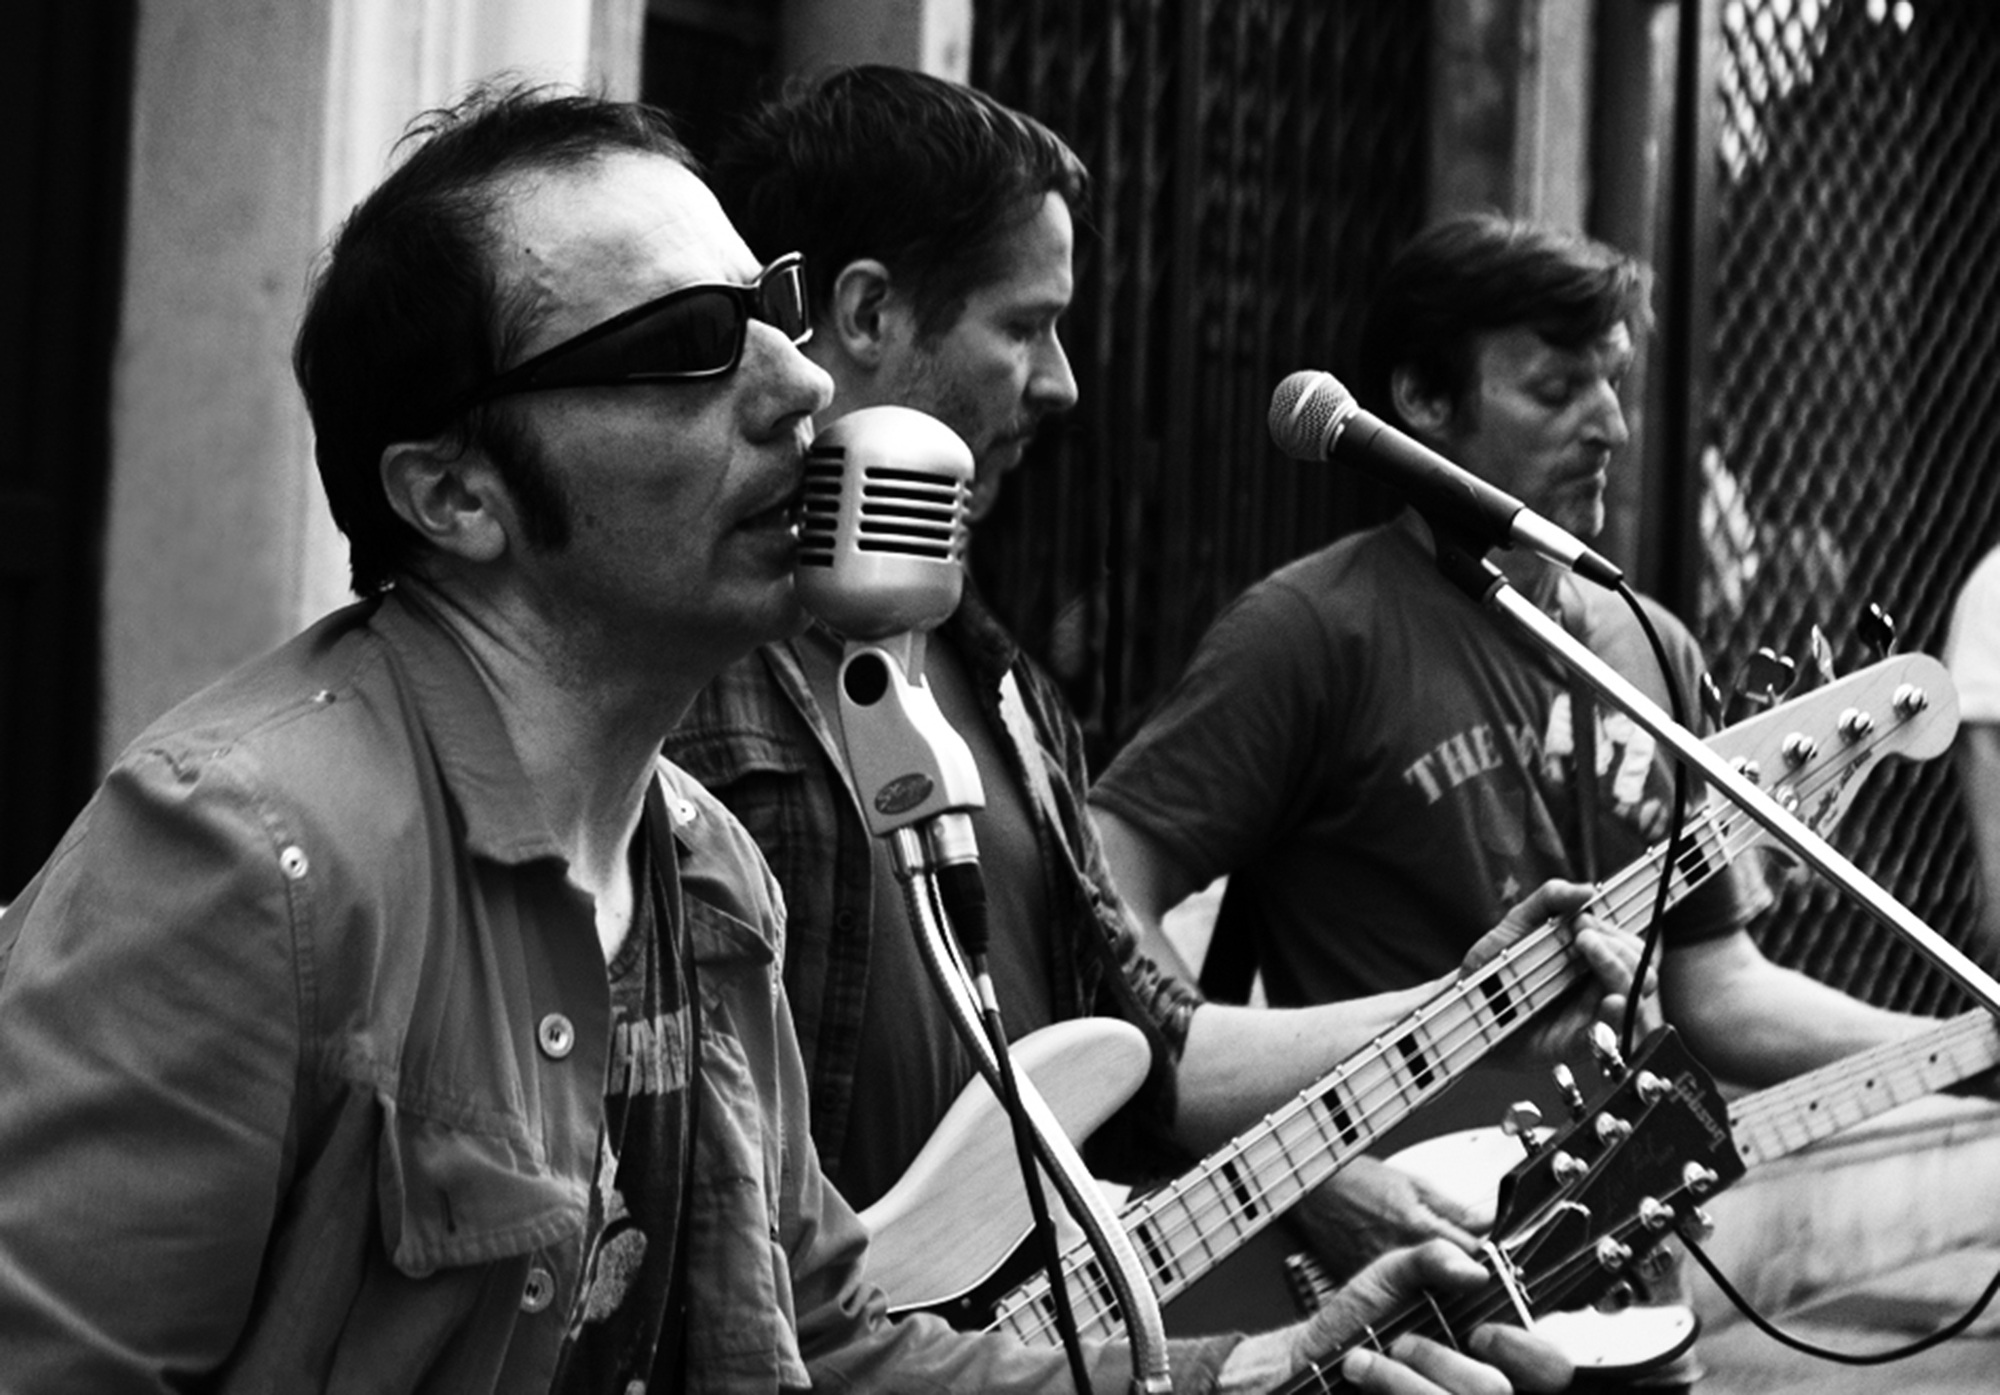
rock, person, music, black and white, concert, live, musician, black, monochrome, performance, singing, photograph, guitarist, entertainment, monochrome photography, social group, musical ensemble